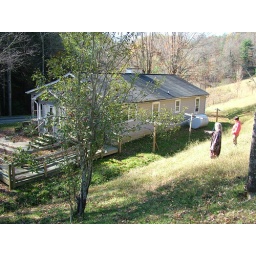
that's a fruit bearing apple tree in the foreground